Jasminum multipartitum

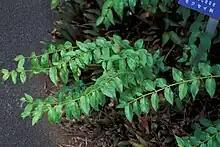
Leaves

This is one of approximately ten species of Jasmine that occur in South Africa. Native to Mozambique, Zimbabwe, Eswatini and South Africa, "Starry Wild Jasmine" is naturally found in the woodlands of the Eastern Cape and Kwazulu Natal, as well as inland as far as Johannesburg.